Disentis

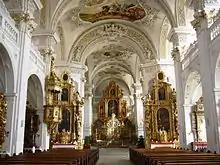
Church of the monastery

Disentis is first mentioned in 765 as "Desertina". In 1127 it was mentioned as "monasterium Dissertinensis". The name Disentis is supposed to come from Latin Desertina, used for the deserted valley in late antique times, while the Romansh name Mustér refers to the monastery.